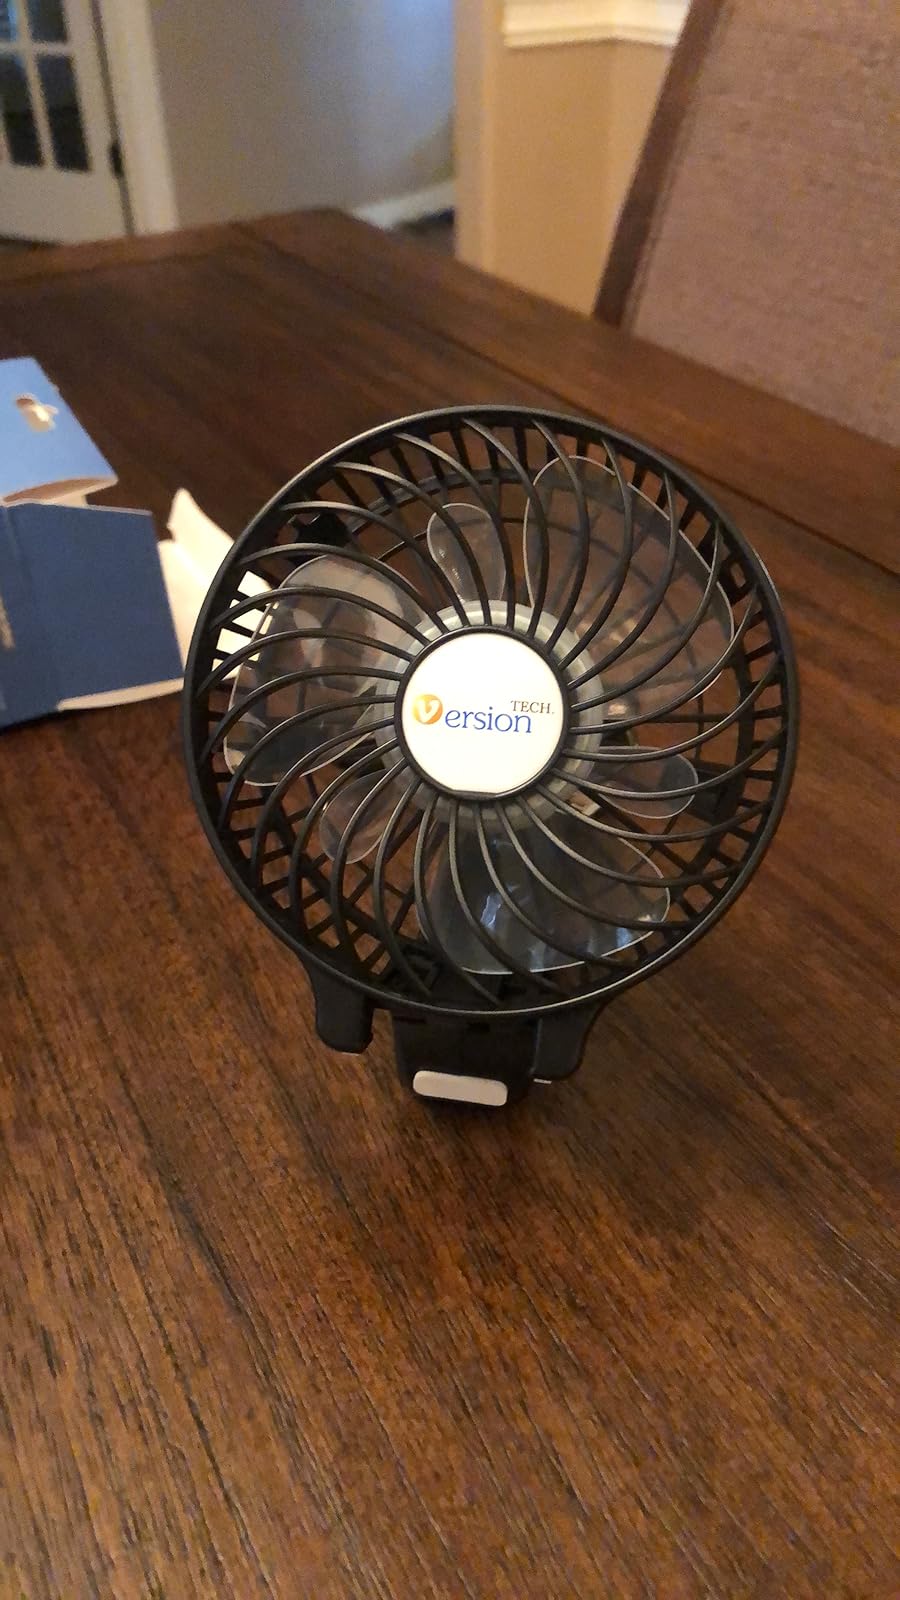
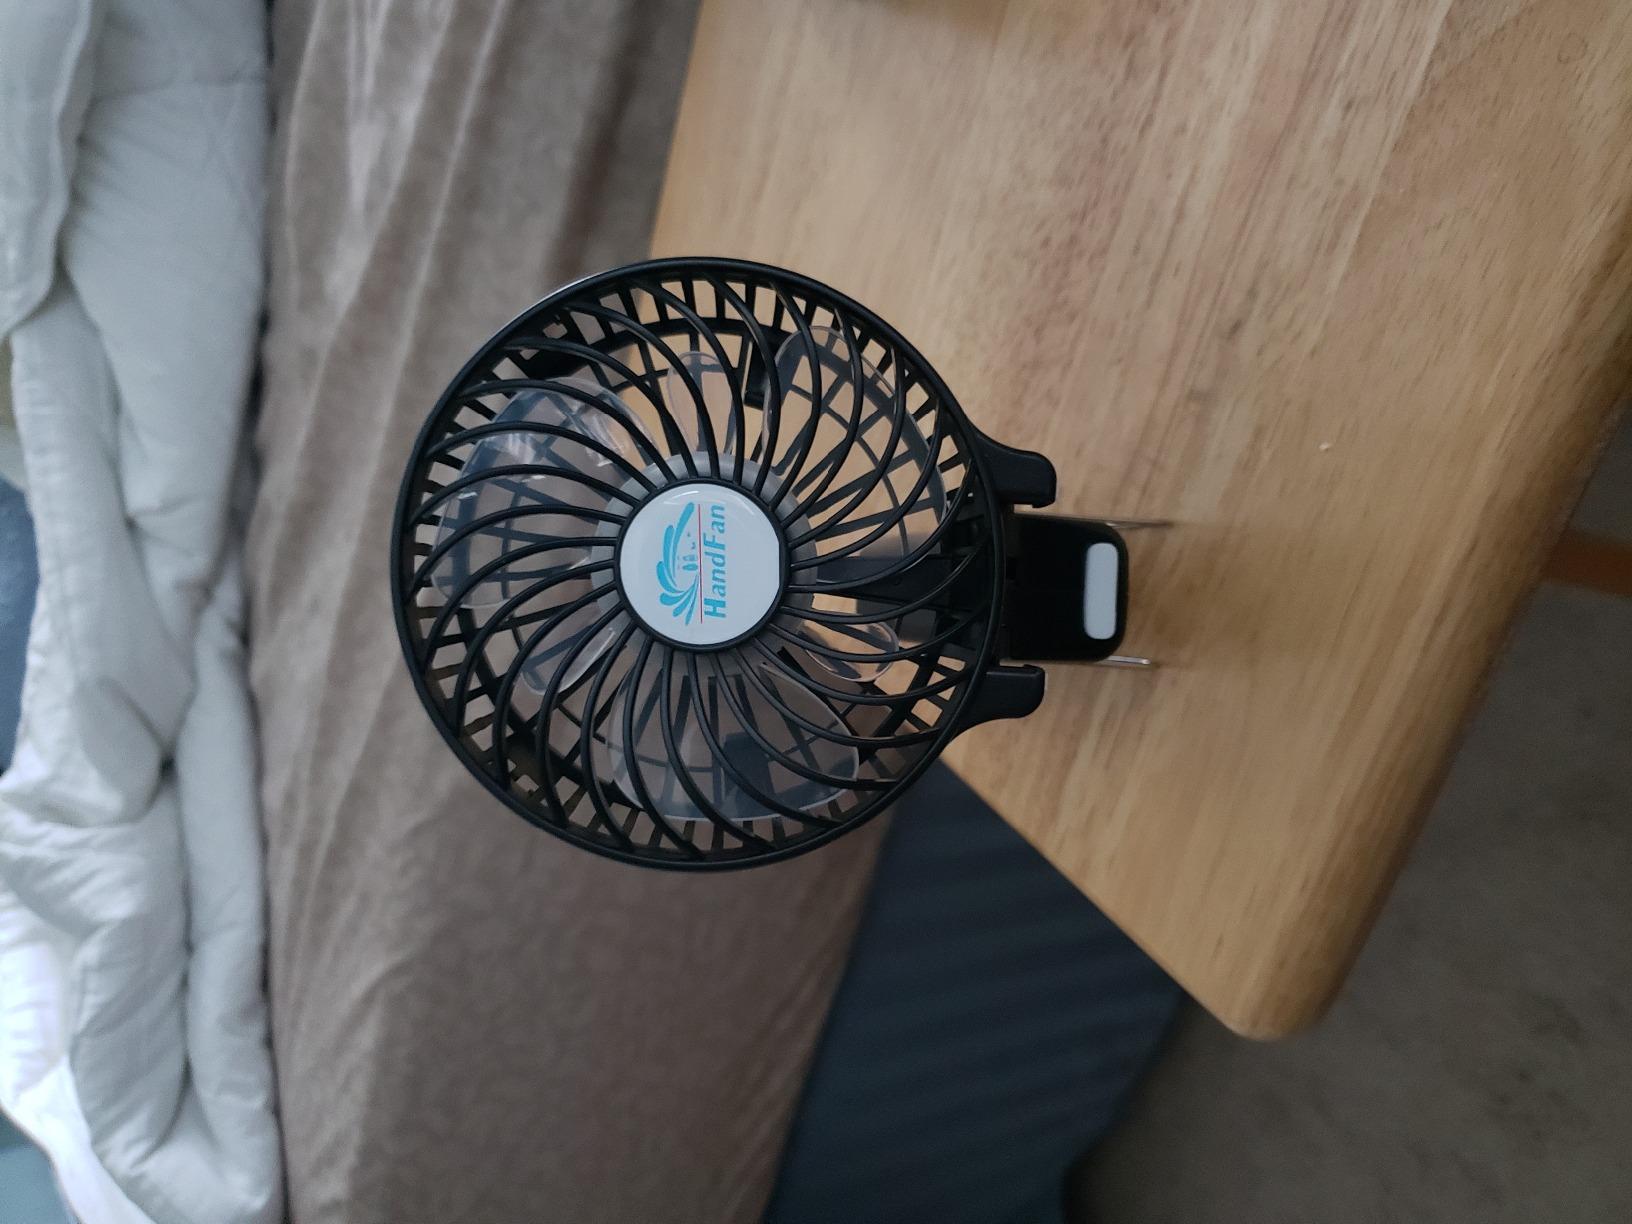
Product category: fan
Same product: yes